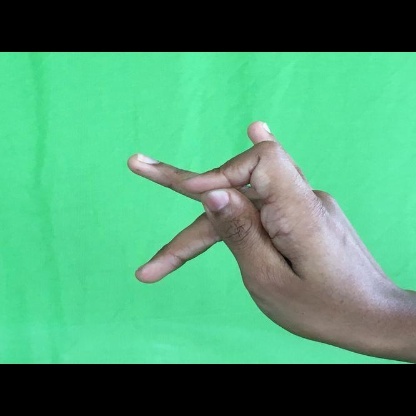
Mudra: Katakamukha